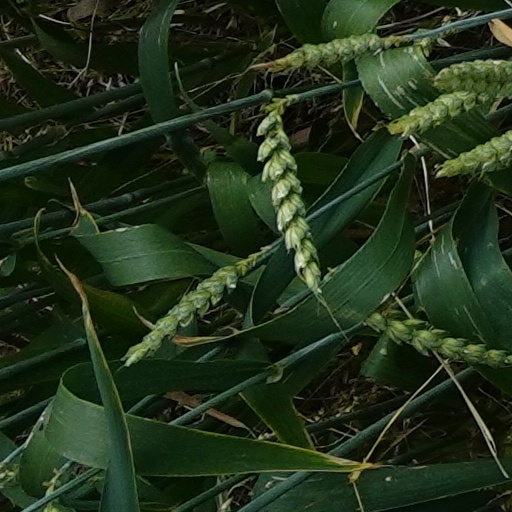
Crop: wheat